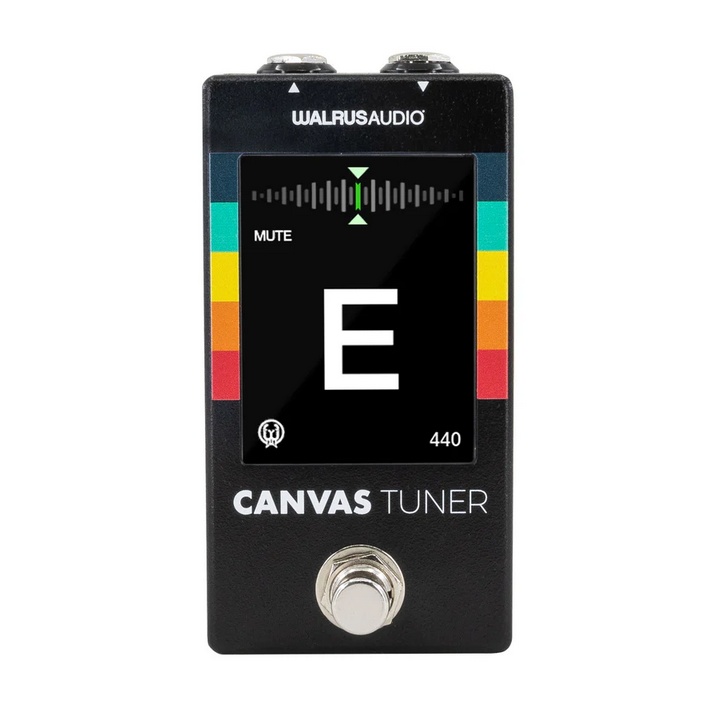
Walrus Audio Canvas Tuner Pedal
Arguably the most important pedal on your board, the Canvas Tuner ensures that your instrument is ready to sound its best with the perfect meld of versatility and precision. Packaged in the same tough-as-nails, tour-ready enclosure as all Walrus pedals, the Tuner features a bright 2.8” TFT LCD display that can be viewed under just about any stage lighting conditions, multiple screen orientations, ±0.1 cent accuracy, buffered or true bypass options and more. The Canvas Tuner ensures that you have the most accurate brush to paint your sonic picture. Uncompromising Accuracy Precise and accurate tuning you expect with ±0.1 cent accuracy and multiple tuning presets. Tune with confidence, allowing your music to shine with clarity. A World of Sound at Your Fingertips With a flat frequency range spanning from 20Hz to 20KHz, the Walrus Audio Tuner is ready to handle tuning for low bass notes to high-strung acoustics. Even bassists needing that low B rumble can tune with confidence. See the Music Come to Life The 2.8” TFT LCD display is your window to pitch-perfection. Its crystal-clear quality ensures your tuning is always on point, even under the blazing stage lights or glaring sunlight. Tailored to Your Preferences Tailor your tuning experience to your liking with multiple screen orientation options and selectable Strobe or Needle tuning modes. Your preferences, your performance. Rehearsal Timer Keep track of your show run time with a timer on the tuner screen, standby screen or both. Your Aesthetic, Your Way Match your style with ease. The Walrus Audio Tuner comes with eight color themes and multiple screen savers including a custom picture mode* allowing you to personalize your tuner to fit your unique aesthetic. *Photos can be uploaded to the tuner via walrusaudio.io . Tune Faster with Tune Assist Let Tune Assist guide you swiftly and accurately through your tuning process. Quick and easy tuning has never been so effortless. With Tune Assist, once your note stays in tune longer than a pre-determined threshold, a border outlining the display will flash letting you know that you are in tune and can move to the next string. Versatile Bypass Options Enjoy ultimate flexibility with buffered bypass which routes your audio through our clean, low-noise, high headroom audio buffer with a Total Harmonic Distortion ratio of .001%. This buffer offers a high input impedance of 1M Ohms and low output impedance of 400 Ohms to maintain the highest level of single integrity. Other available bypass modes include relay bypass, monitor mode, and pass-thru. Customize Your Reference Pitch Adjust the reference pitch from 390Hz to 490Hz to suit your musical needs. Precision tuning for any style of music. Additional Features: -Upload up to 12 photos to choose from on your standby screen. -Multiple tuning modes.
Brand: Walrus Audio
Category: Arts & Entertainment > Hobbies & Creative Arts > Musical Instrument & Orchestra Accessories > Electronic Tuners